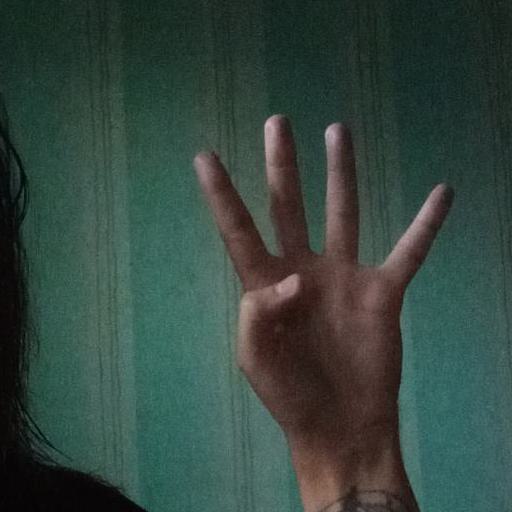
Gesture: four